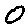
Label: 0